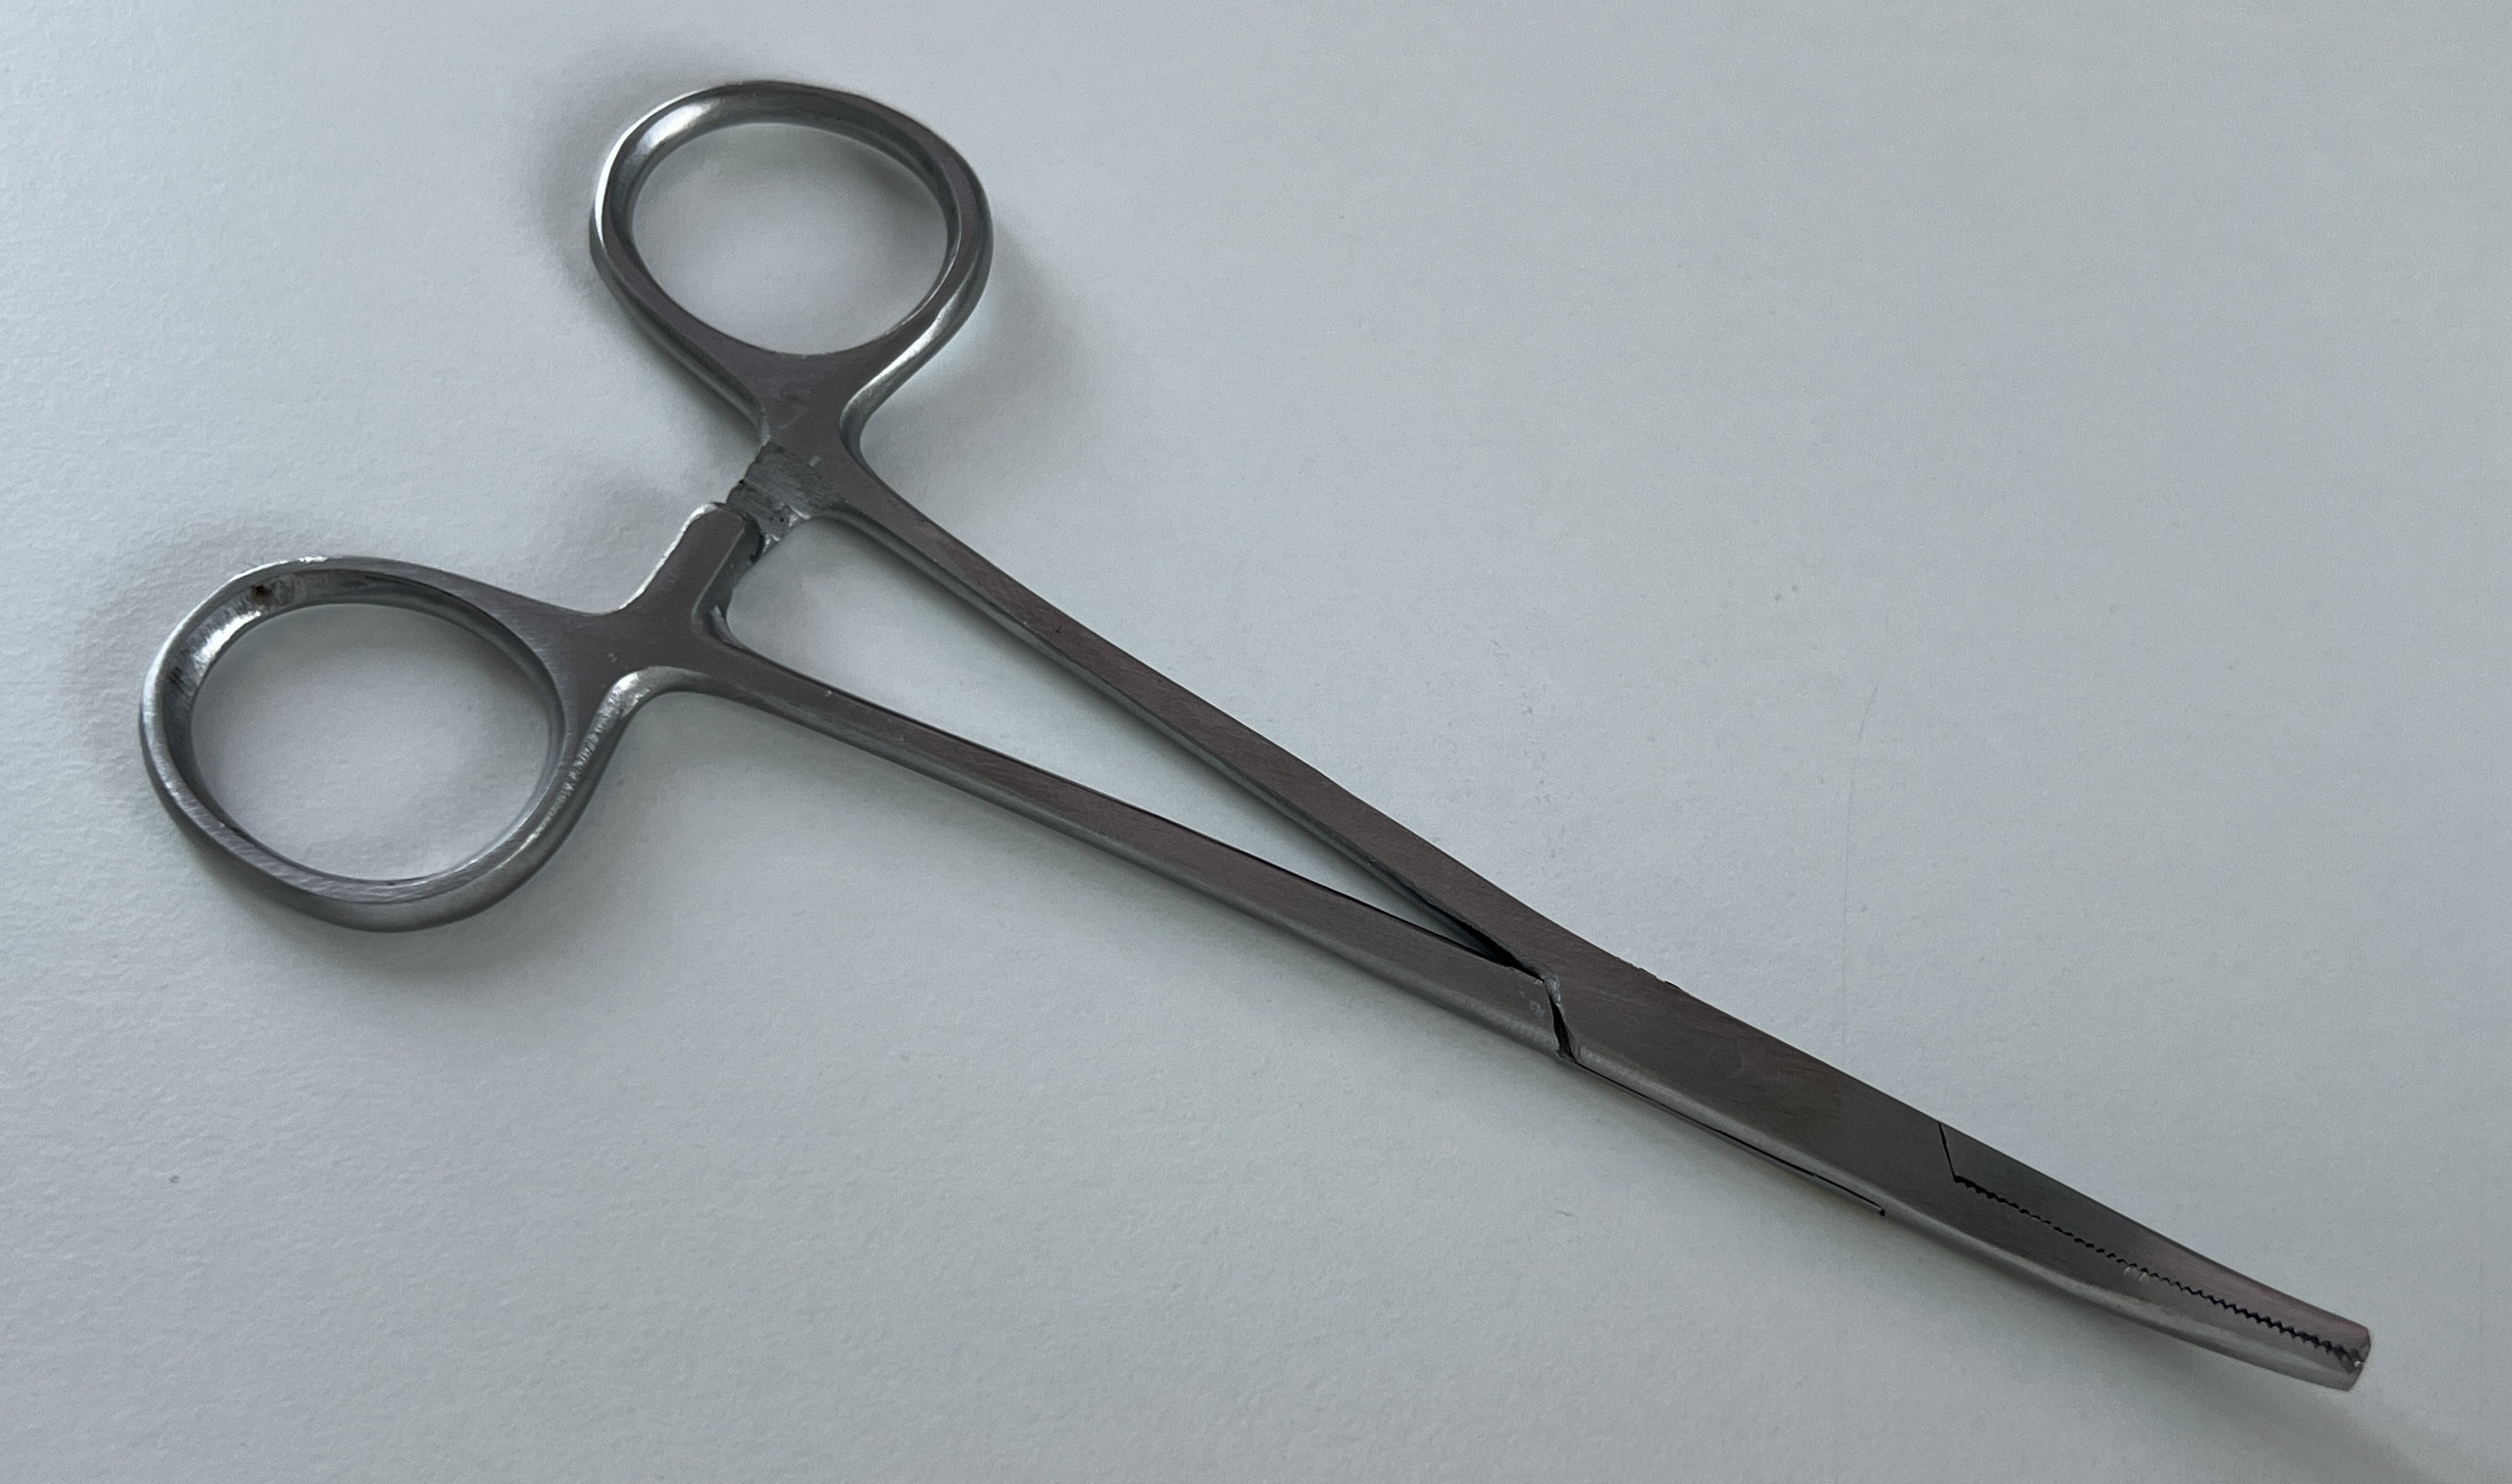
Hinged instrument state: closed